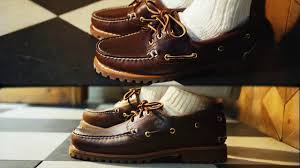
Label: Boat